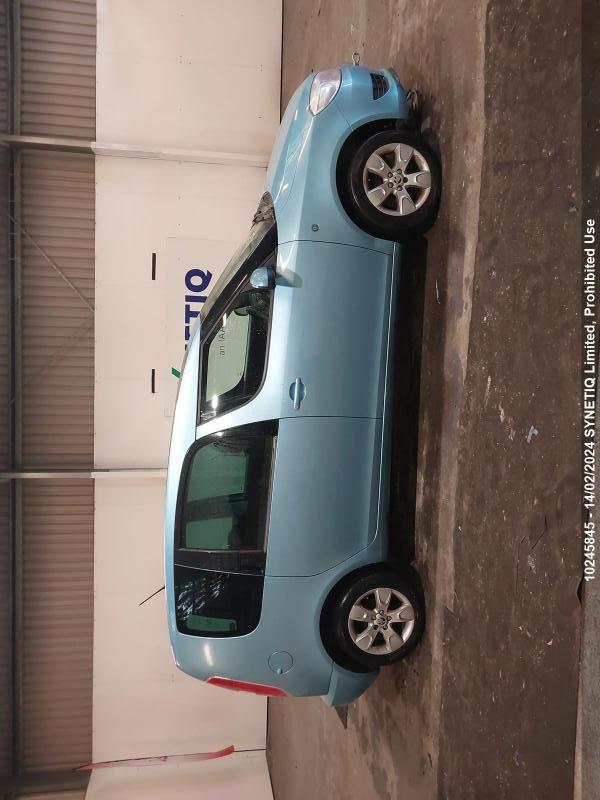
Aucun dommage détecté.
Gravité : aucun